Eucalyptus victrix

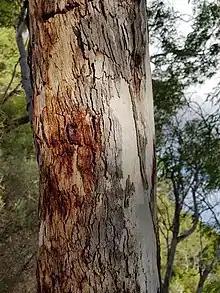
Bark of "Eucalyptus victrix."

Eucalyptus victrix, commonly known as the smooth-barked coolibah, western coolibah or little ghost gum, is a species of small tree that is endemic to Australia. It has smooth bark, lance-shaped to curved adult leaves, flower buds in groups of seven, creamy white flowers and conical fruit.